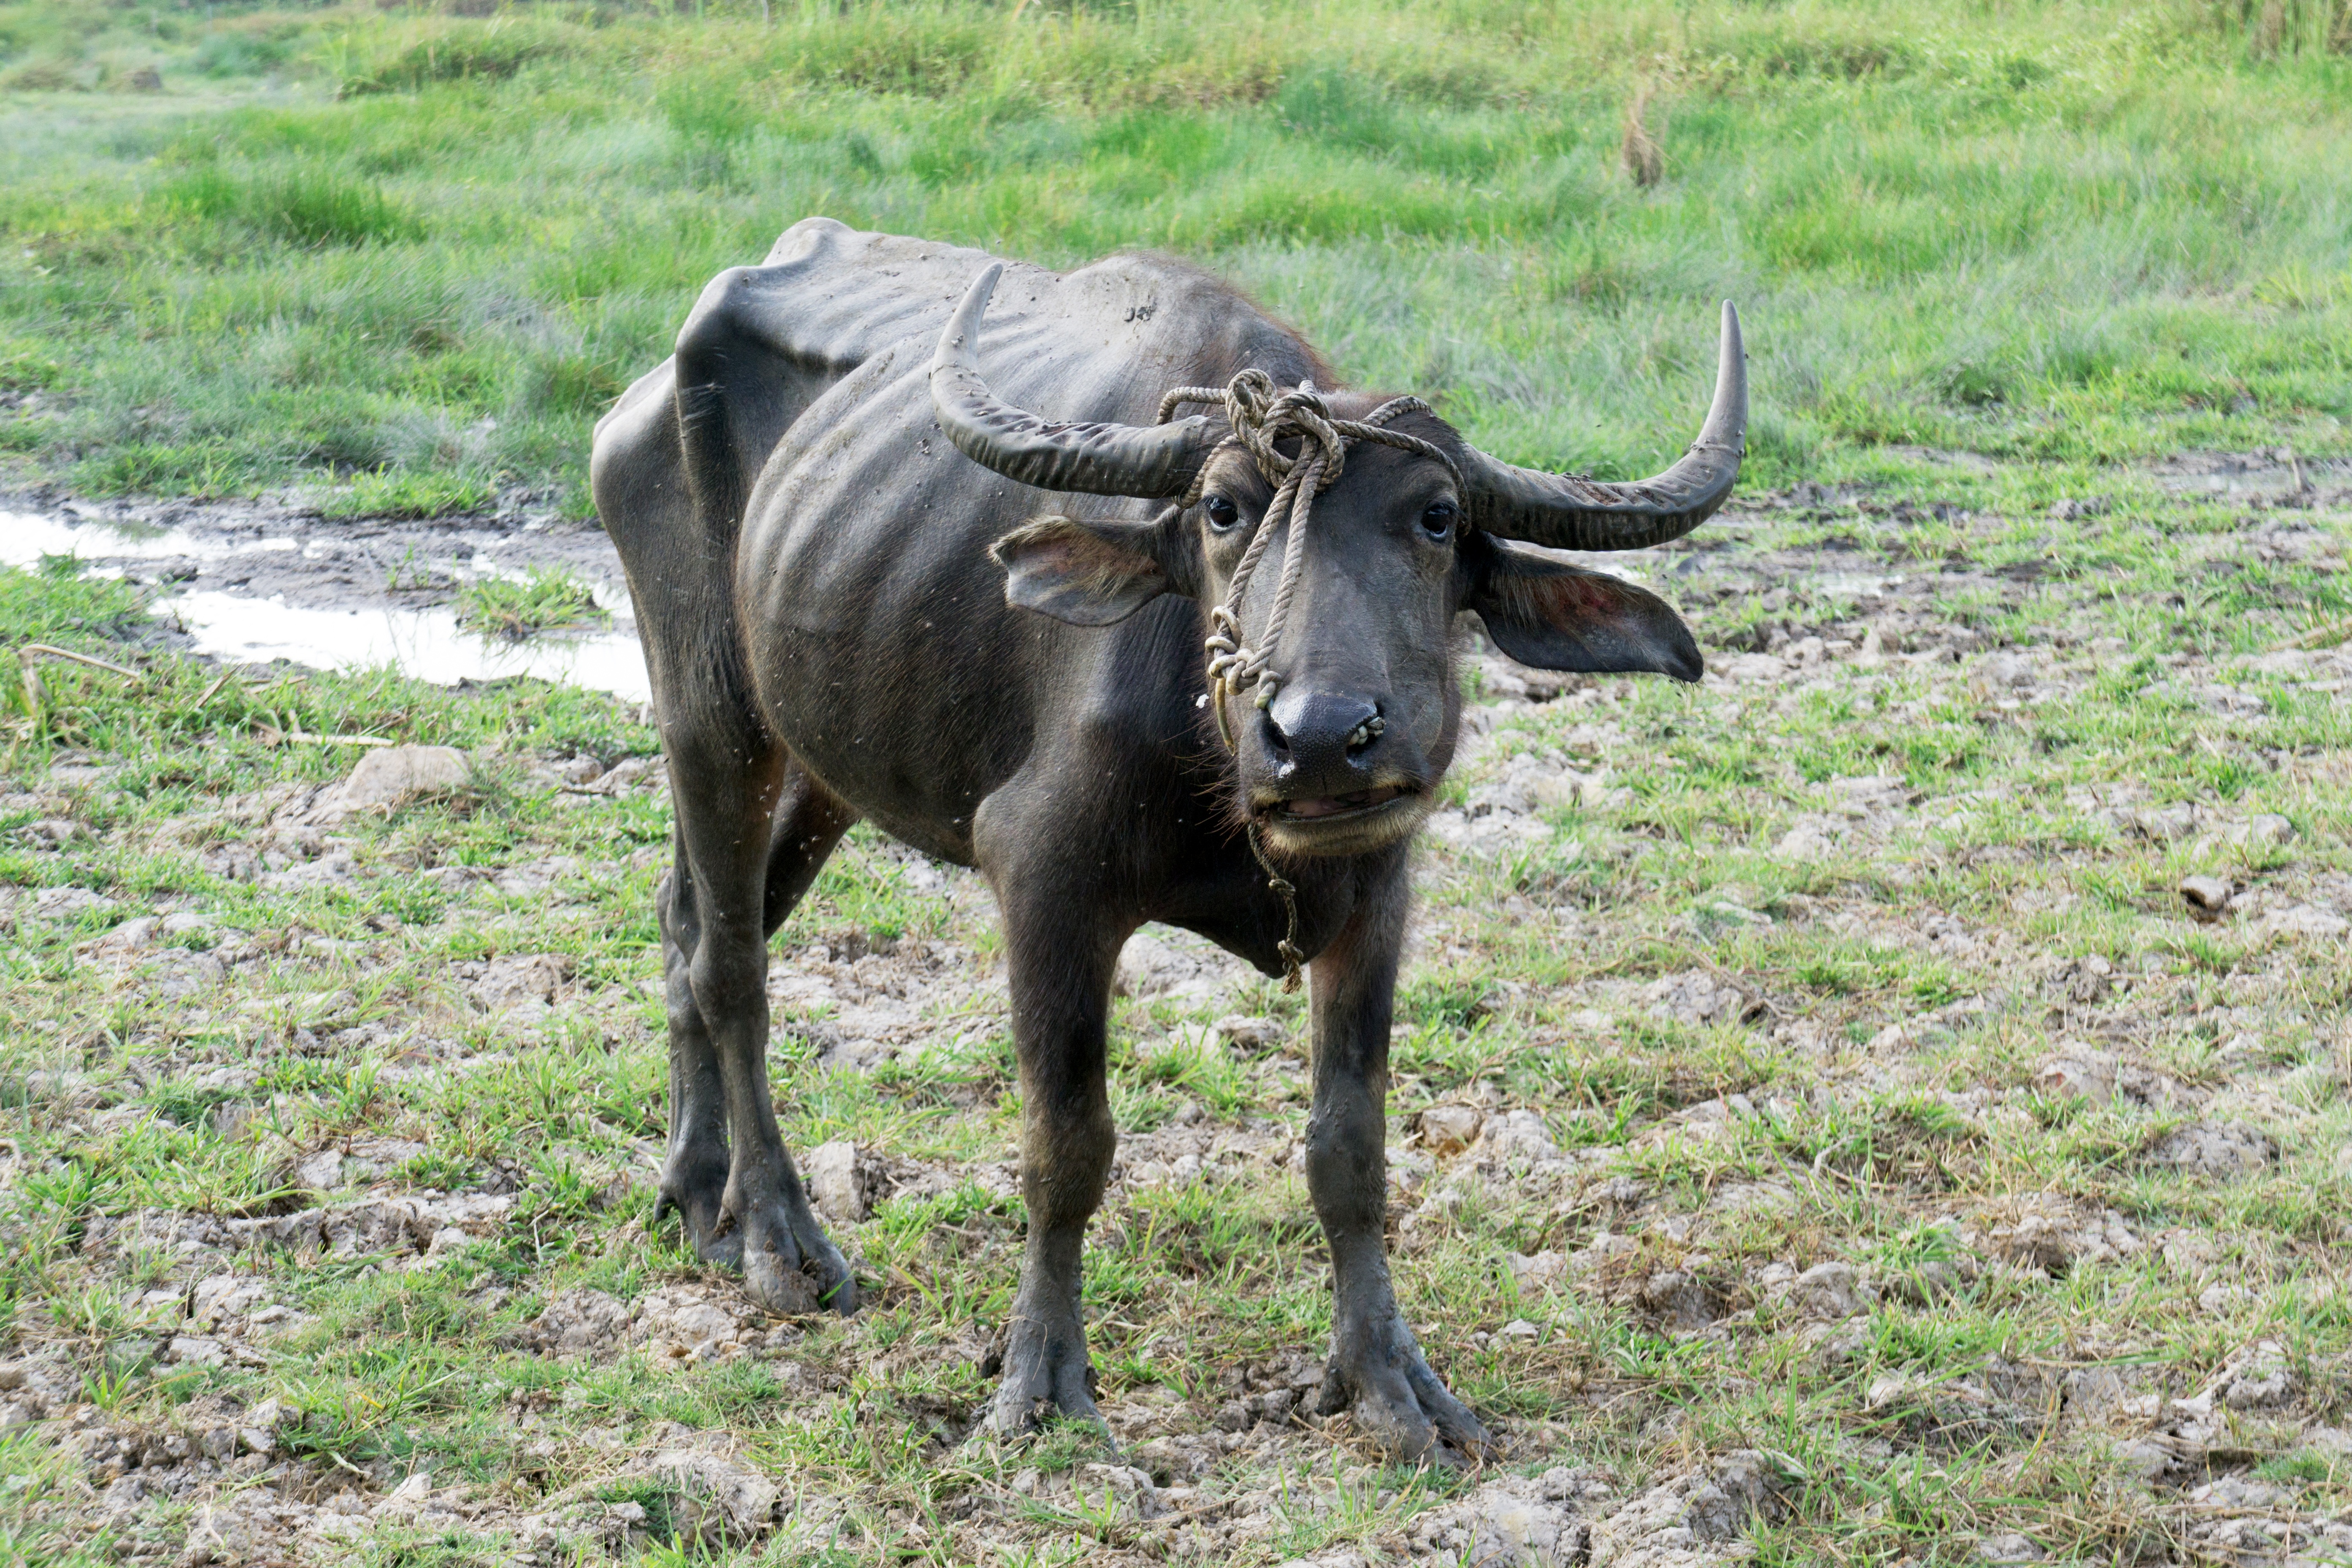
grass, rope, meadow, animal, wildlife, standing, horn, green, grazing, mammal, asia, fauna, bull, vertebrate, safari, buffalo, thin, poor, lasso, water buffalo, wildebeest, cattle like mammal, cow goat family, working animal